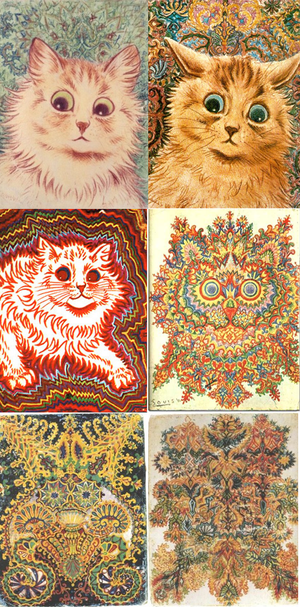
La schizophrénie torpide ou schizophrénie à évolution lente est une catégorie de diagnostic utilisée en Union soviétique, durant les années 1960-1980, pour décrire une prétendue schizophrénie à évolution lente.